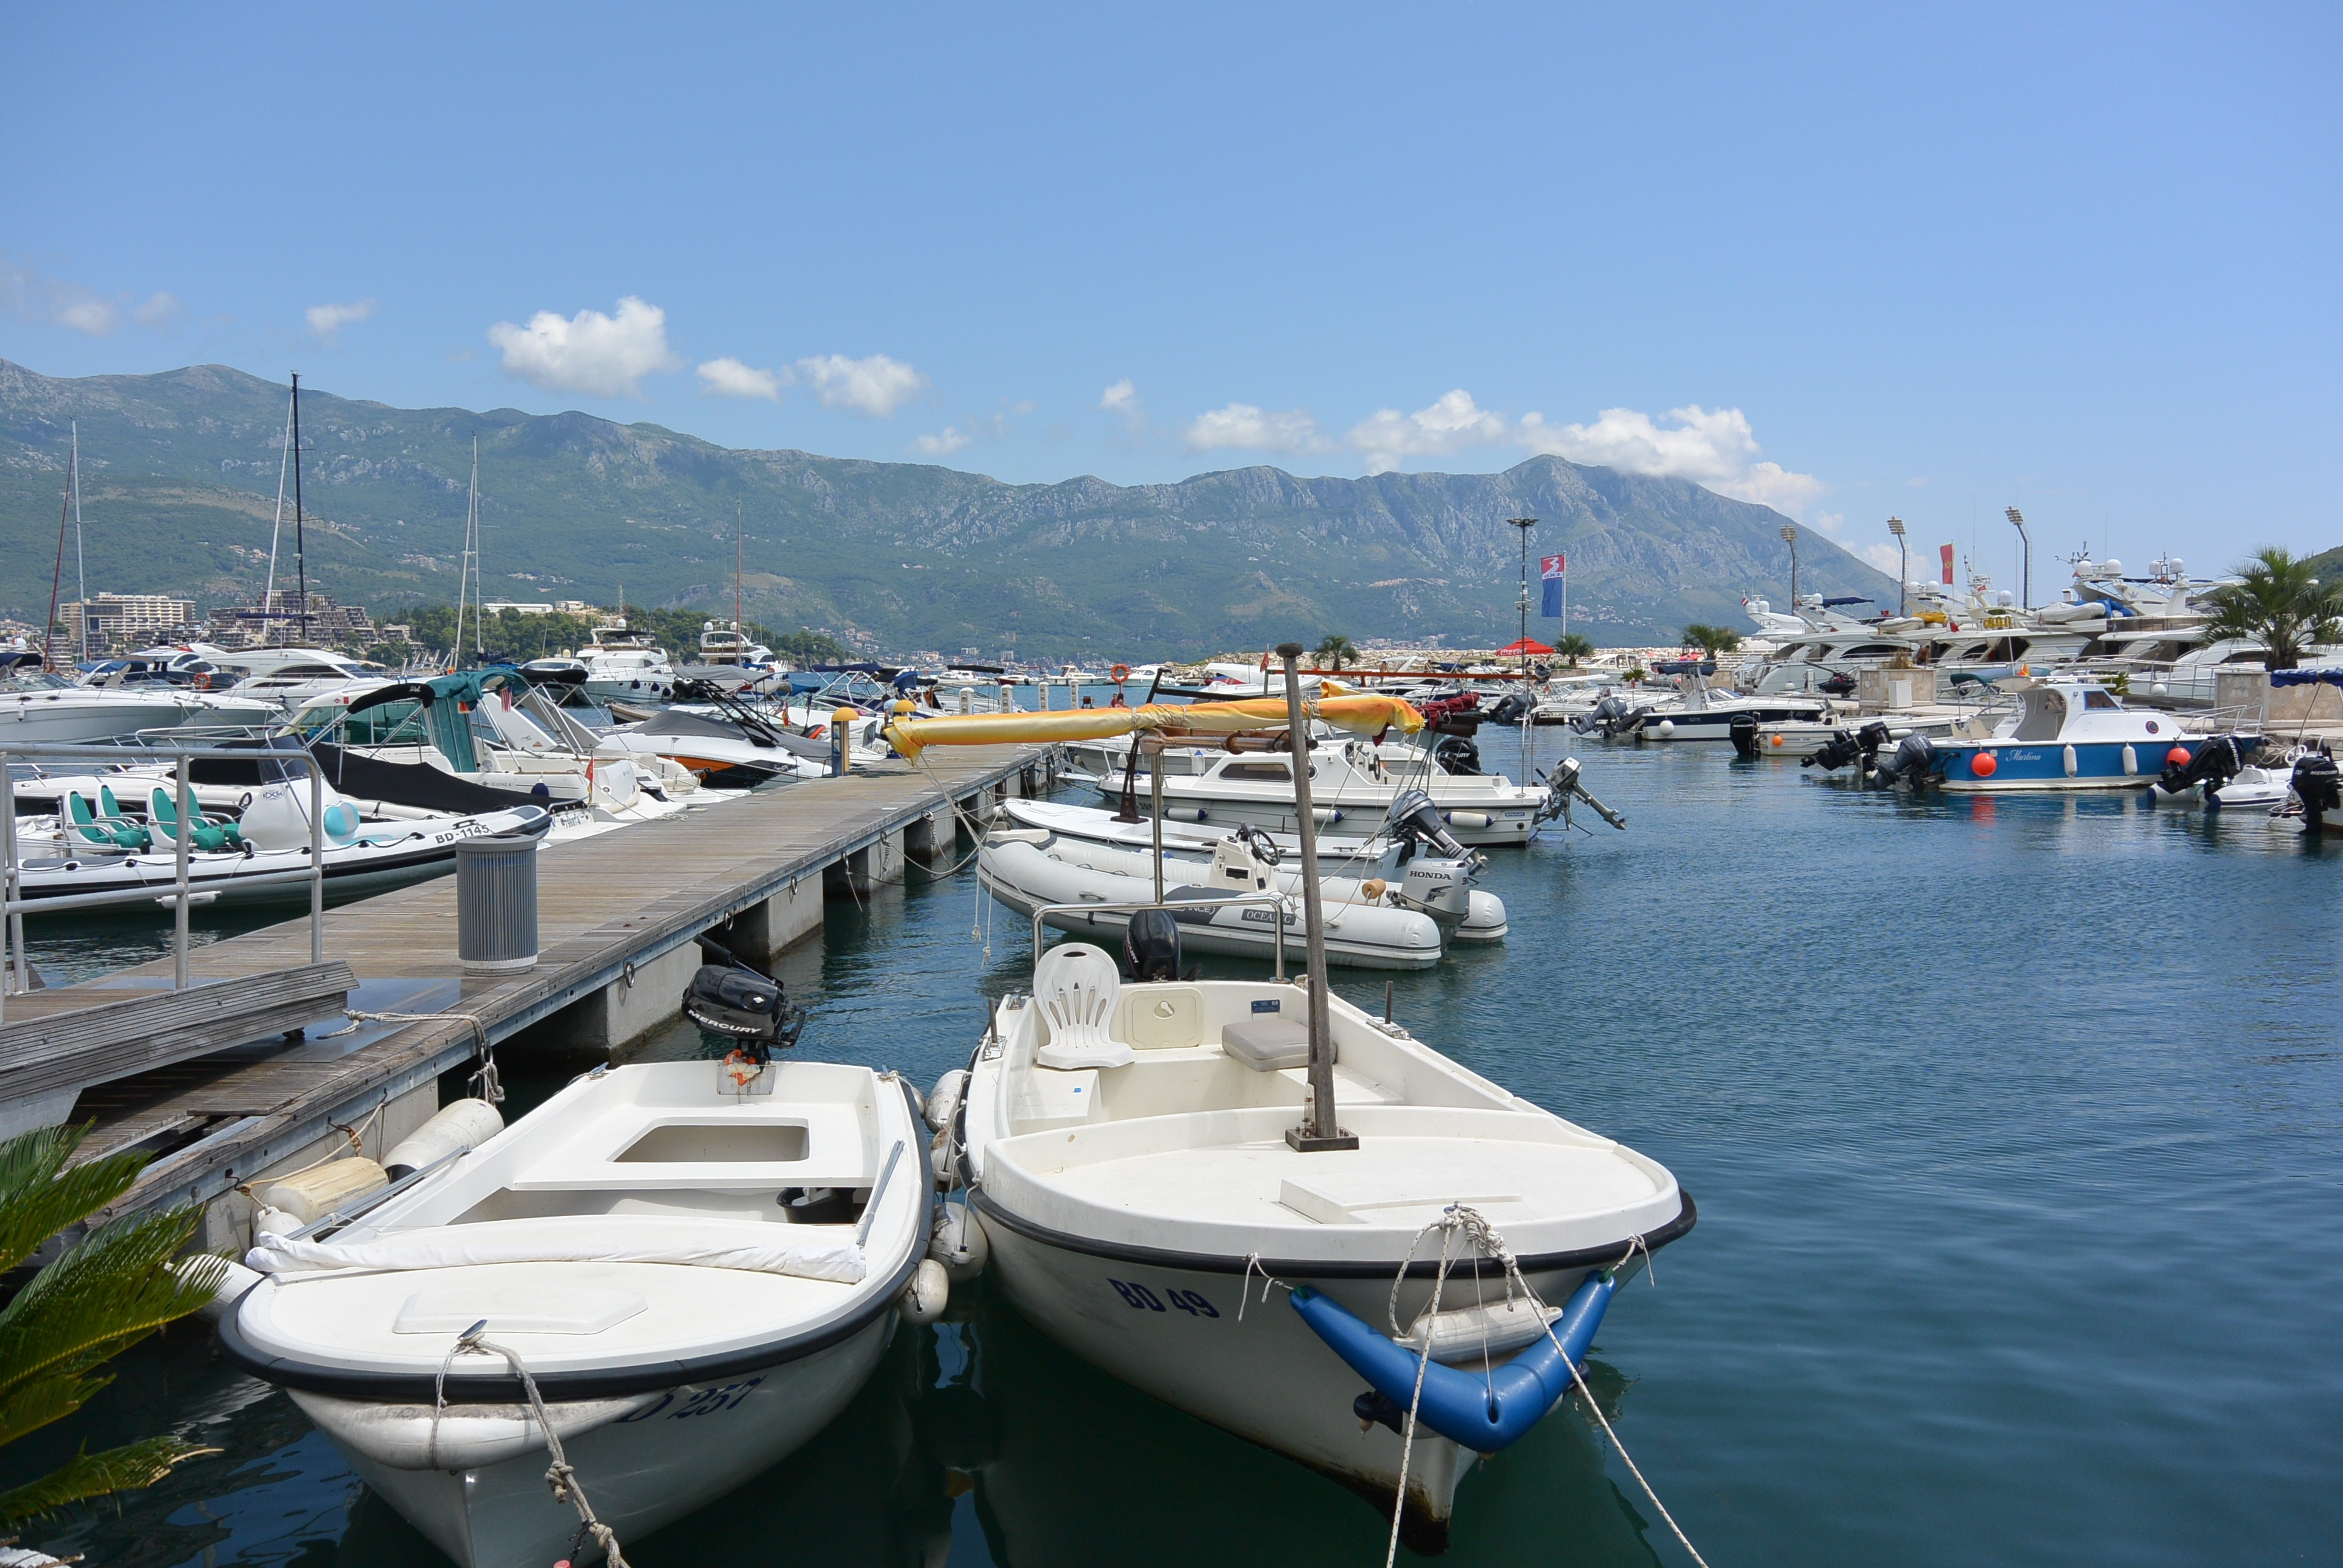
landscape, sea, coast, water, nature, dock, boat, pier, summer, vacation, vehicle, journey, bay, harbor, marina, port, closeup, waterway, infrastructure, boats, beauty, channel, montenegro, in the summer of, budva